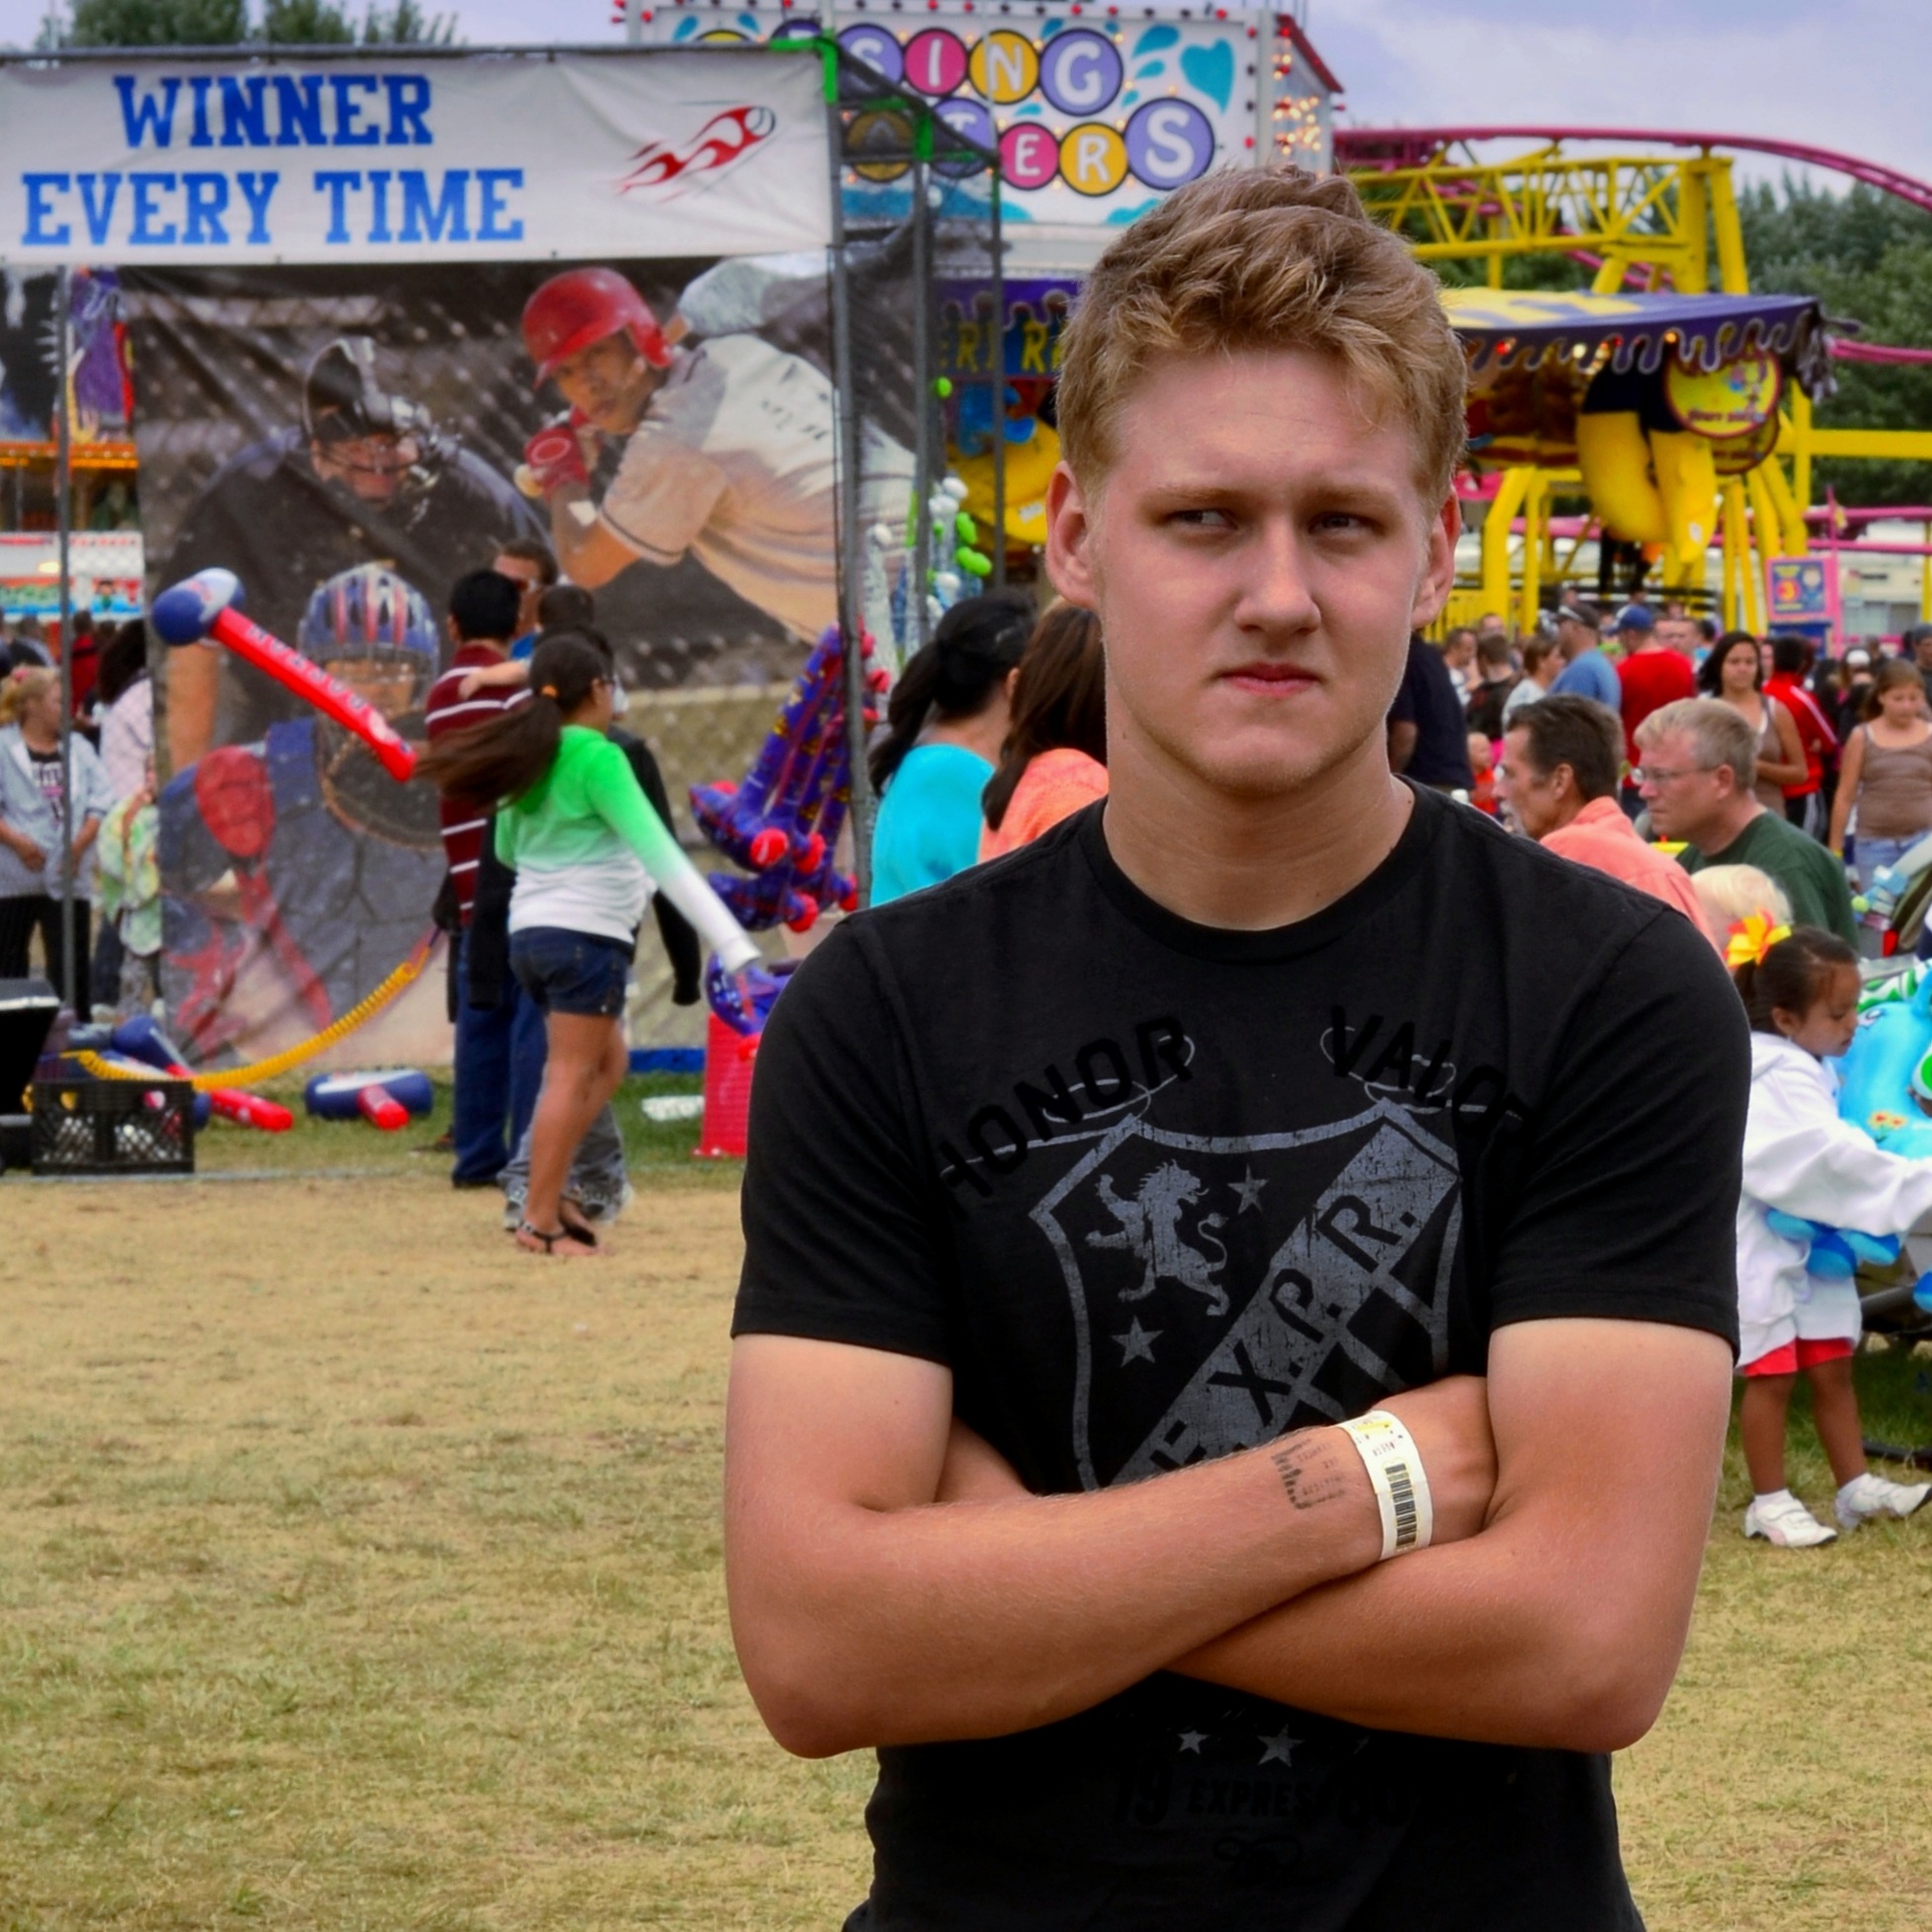
person, game, boy, running, male, portrait, young, carnival, race, family, festival, fun, sports, county, event, endurance, fair, athletics, winner, disappointment, indiana, physical exercise, weight training, skepticism, loser, human action, endurance sports, elkhart, skeptic